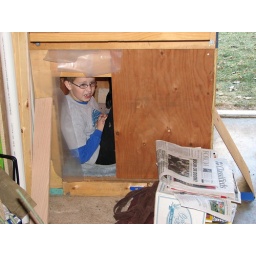
Yeah, that's a heated dog house in the garage with three boys + one dog in it.